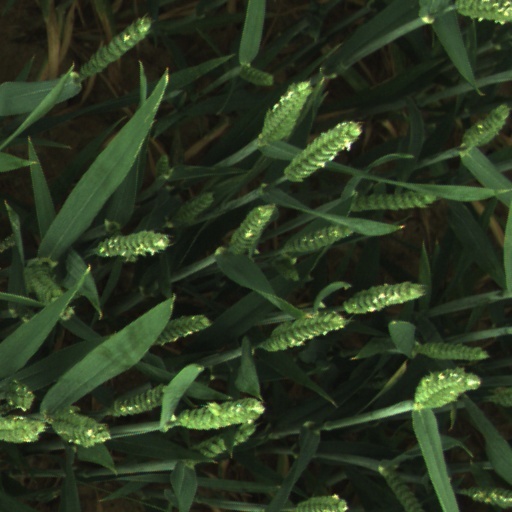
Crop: wheat